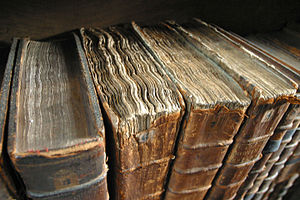
Litteratur
Gamle bøger fra Merton College' bibliotek.
Litteratur - moderne afledning af latin: littera; bogstav - betegner næsten enhver form for skrift, og "...hele bogverdenen;". Termen bruges hovedsageligt om prosa, både fiktion og sagprosa, drama og poesi, og da tekster også kan fortælles og synges omfatter det også sange og eventyr. Ældre tekster, såsom legender og historiske myter, er også omfattet og endda middelalderen liturgiske og teologiske tekster. Men i det hele taget er termen netop meget inklusiv. Tekster der ikke regnes for litteratur er for eksempel regnskaber og skøder.